Jacob Gelt Dekker

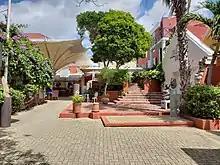
Kura Hulanda Museum entrance

In 1998, the Island Government of Curaçao granted Dekker permission to renovate a derelict quarter of the historic neighbourhood of Otrobanda into a hotel and casino, which subsequently filed for bankruptcy in 2013. On the same premises, Dekker founded the Kura Hulanda Museum, with 10 collections describing the slave trade.